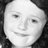
Emotion: neutral